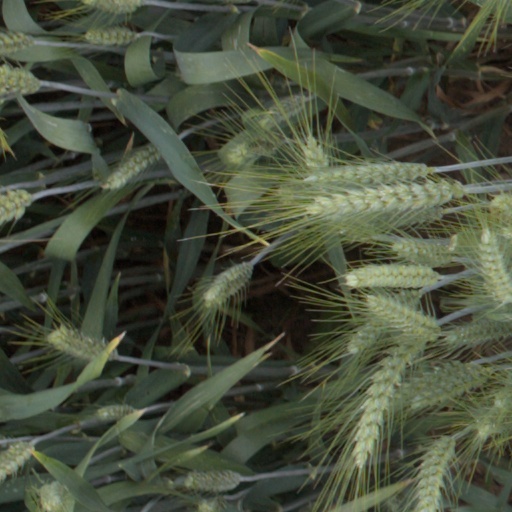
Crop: wheat